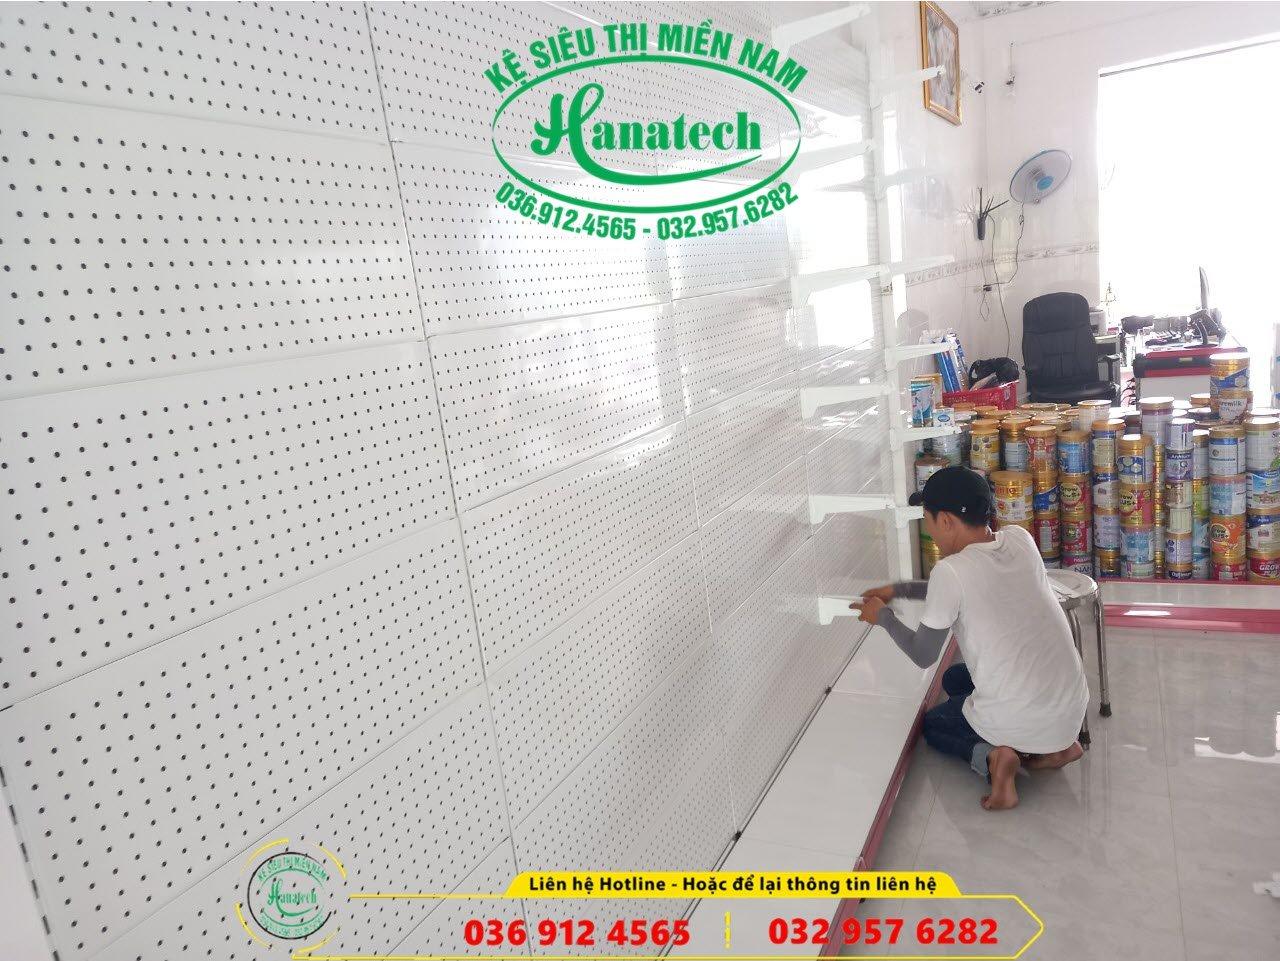
có một cái kệ đang được lắp ráp bởi người đàn ông